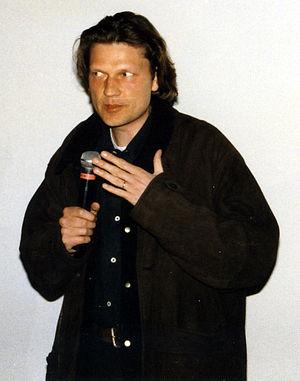
Roland Suso Richter, né le 7 janvier 1961 à Marbourg, en Hesse, est un réalisateur, scénariste et producteur allemand.